Operation Tonga

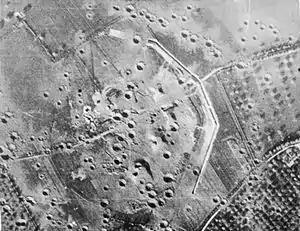
An aerial view of the Merville Gun Battery, after an air bombardment circa May 1944

The brigade's other two battalions, the 12th and 13th, were also badly scattered when they were dropped at 00:50. When both units moved away from their rendezvous points neither had more than sixty per cent of their strength, although individual airborne troops and small groups would join the battalions throughout the day. Both of the battalions had been tasked with securing the area around DZ N and the two bridges captured by the coup-de-main force, a task which was made much more difficult by being scattered throughout the area. The 12th Parachute Battalion's mission was to secure the village of Le Bas de Ranville, which it did so by 04:00. The 13th Parachute Battalion was to capture the town of Ranville, which it achieved around the same time albeit against heavier resistance than that encountered by the other battalion.